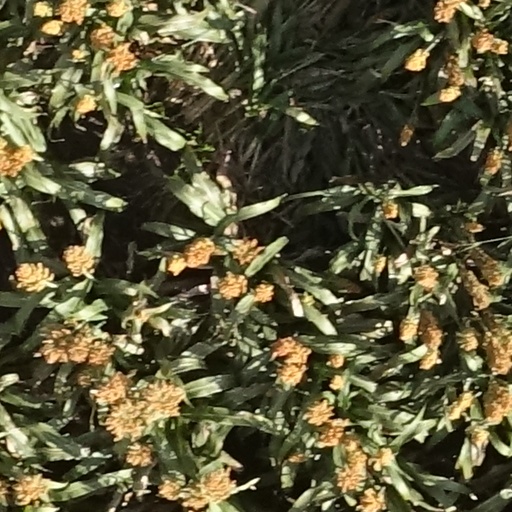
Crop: sorghum